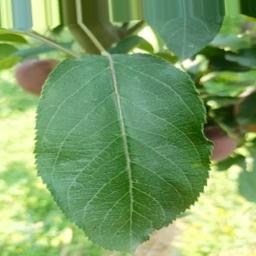
Label: Healthy